Astonishing Tales

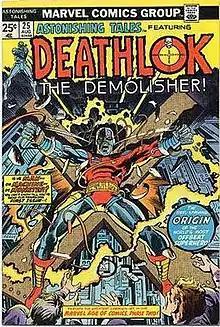
"Astonishing Tales" #25 (Aug. 1974). Cover art by Rich Buckler and Klaus Janson.

"Astonishing Tales" #21–24 (Dec. 1973–June 1974) featured "It! The Living Colossus", starring a stone giant introduced in an anthological science fiction-monster story in "Tales of Suspense" #14 (Feb. 1961), with a sequel in issue #20 (Aug. 1961). Tony Isabella and Dick Ayers comprised the modern feature's writer-artist team.